Temple Mount

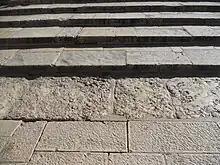
Remains of a wall in the northwest part of the elevated platform; Ritmeyer suggested that it is the top of a remaining stone course of the western wall of the Iron Age compound.

The historical significance of al-Aqsa Mosque in Islam is further emphasized by the fact that Muslims turned towards al-Aqsa when they prayed for a period of 16 or 17 months after migration to Medina in 624; it thus became the "qibla" ("direction") that Muslims faced for prayer. Muhammad later prayed towards the Kaaba in Mecca after receiving a revelation during a prayer session in the Masjid al-Qiblatayn. The "qibla" was relocated to the Kaaba where Muslims have been directed to pray ever since.